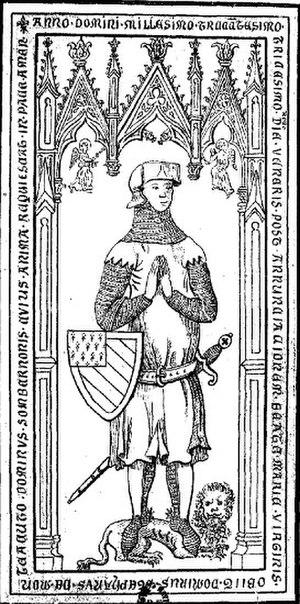
Étienne de Montagu, seigneur de Sombernon († ~1339
L'abbaye de la Bussière, appelée également abbaye Notre-Dame des Trois Vallées, est une ancienne abbaye cistercienne fondée au XIIᵉ siècle sur la commune française de La Bussière-sur-Ouche, dans le département de la Côte-d'Or et la région Bourgogne-Franche-Comté.